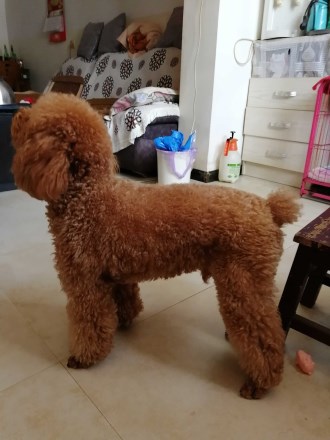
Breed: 2925-n000114-toy_poodle